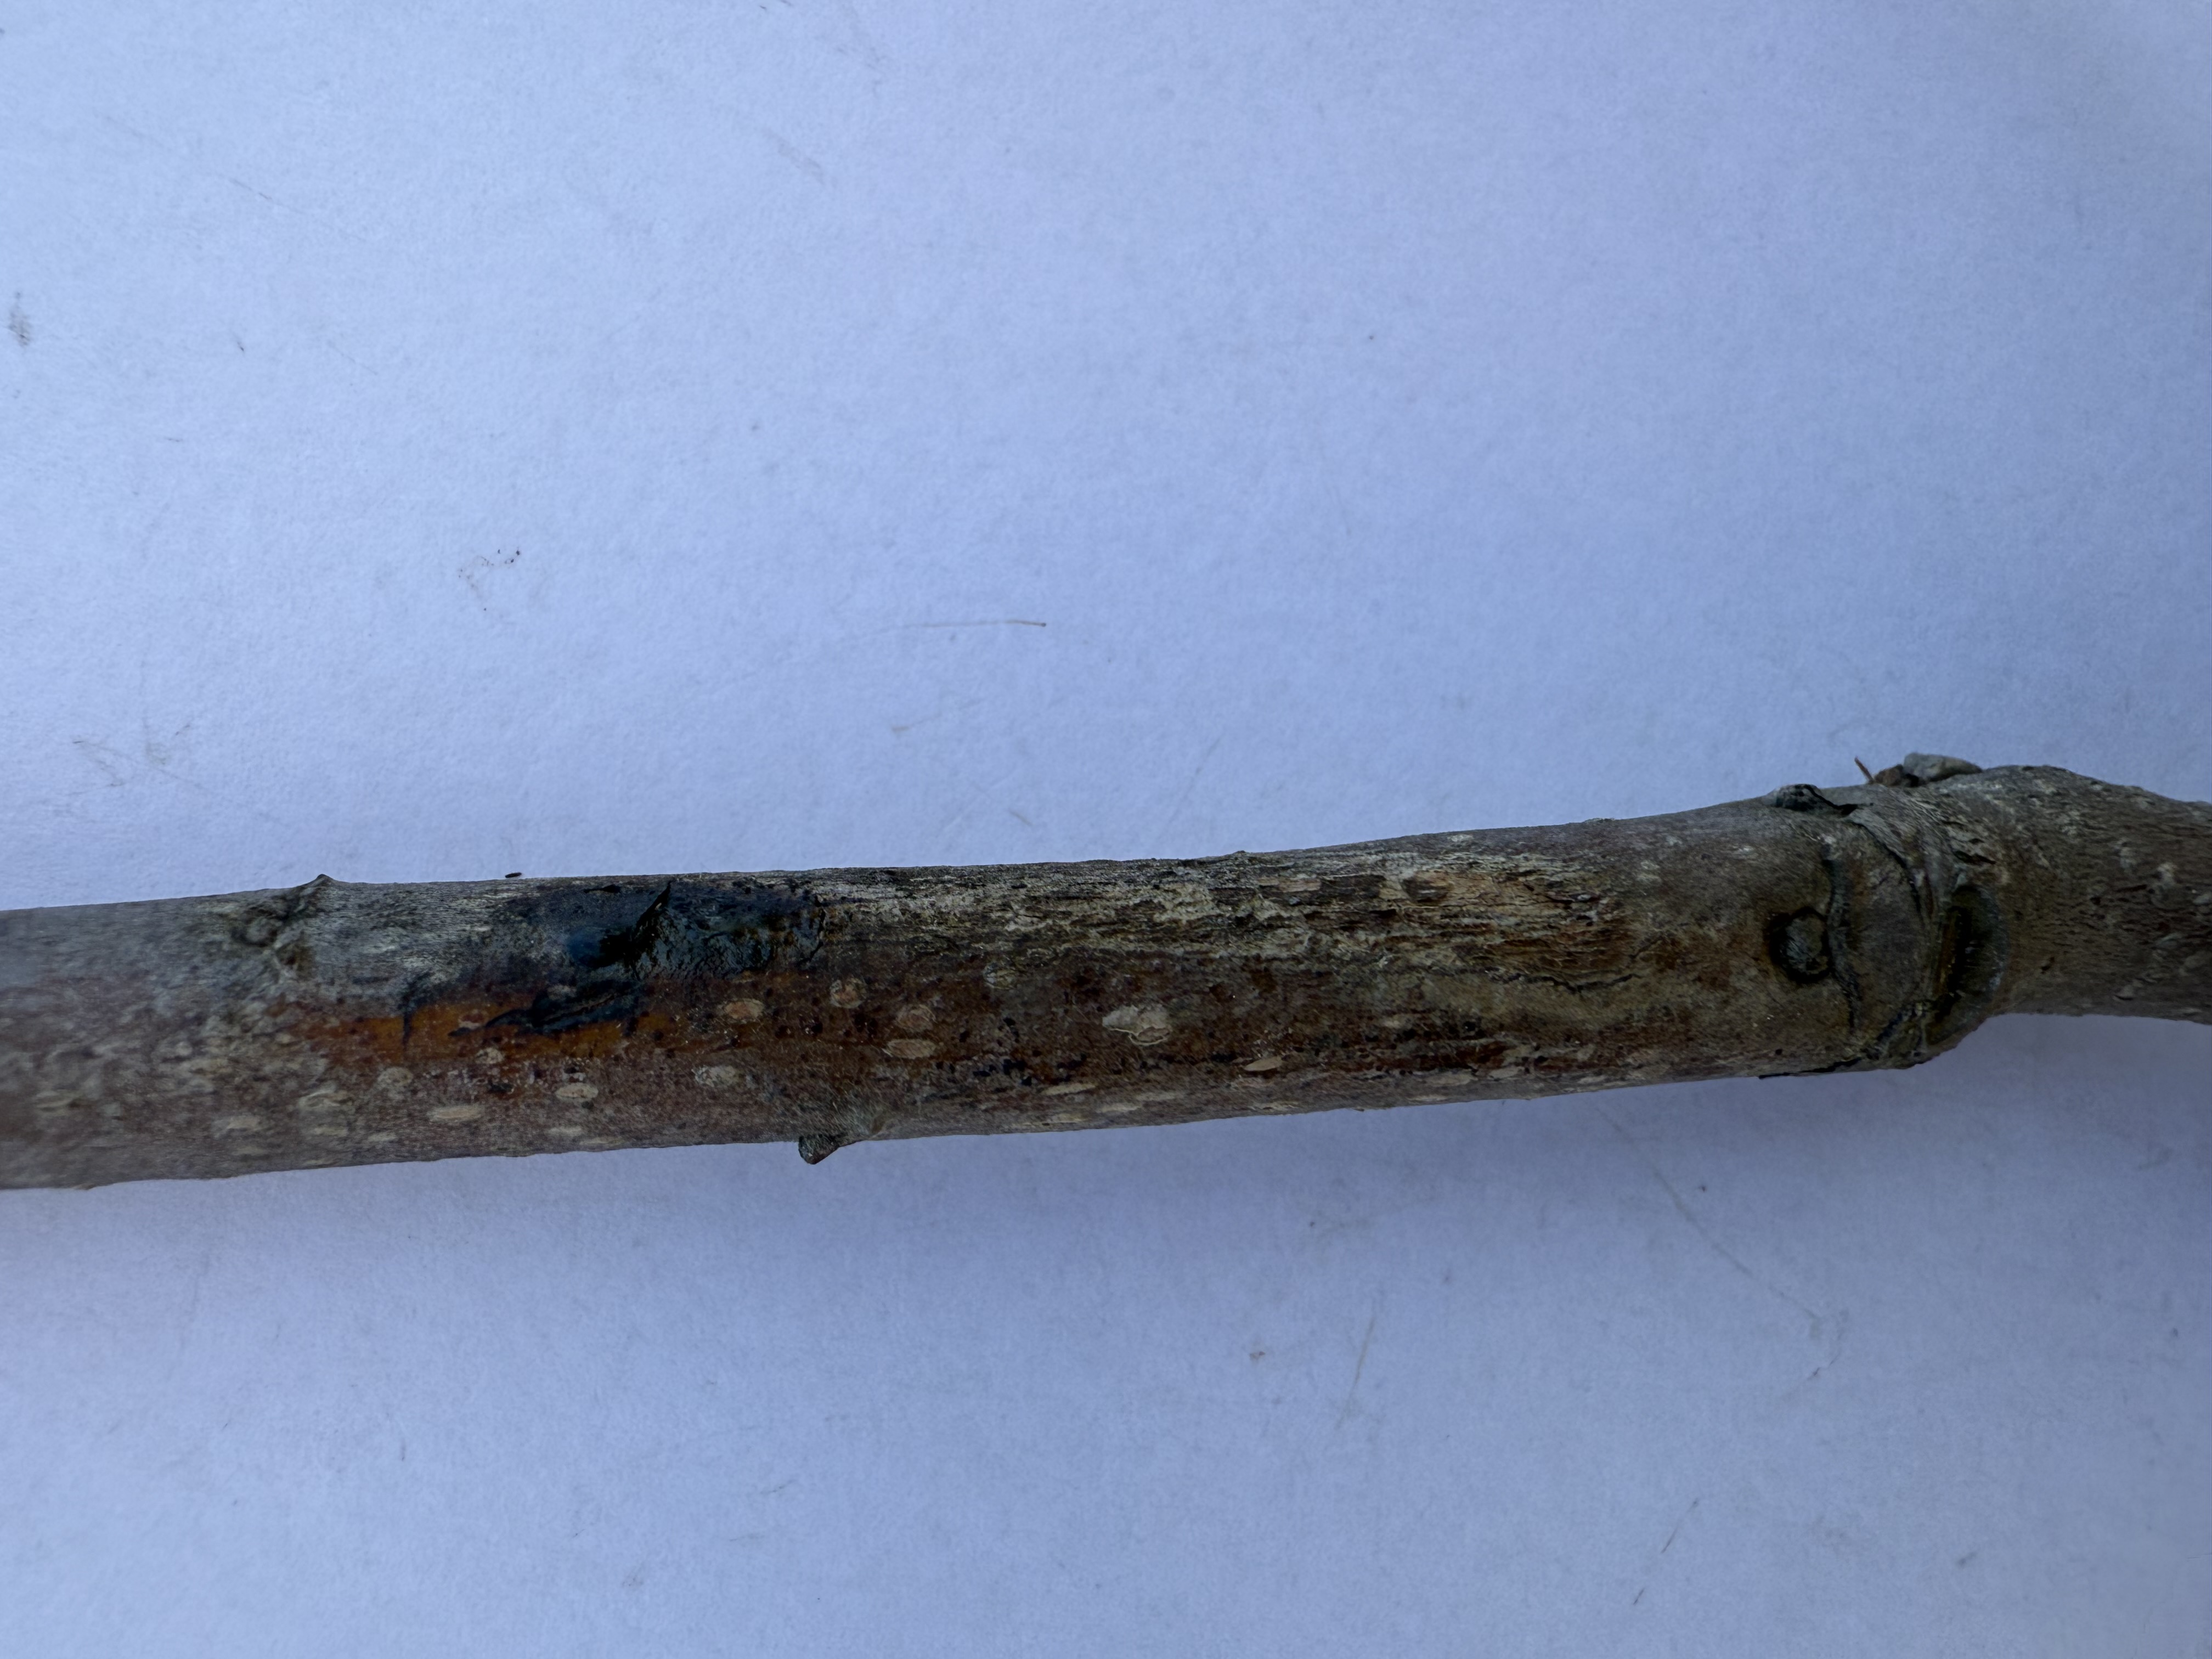
Variety: Hachiya Persimmon